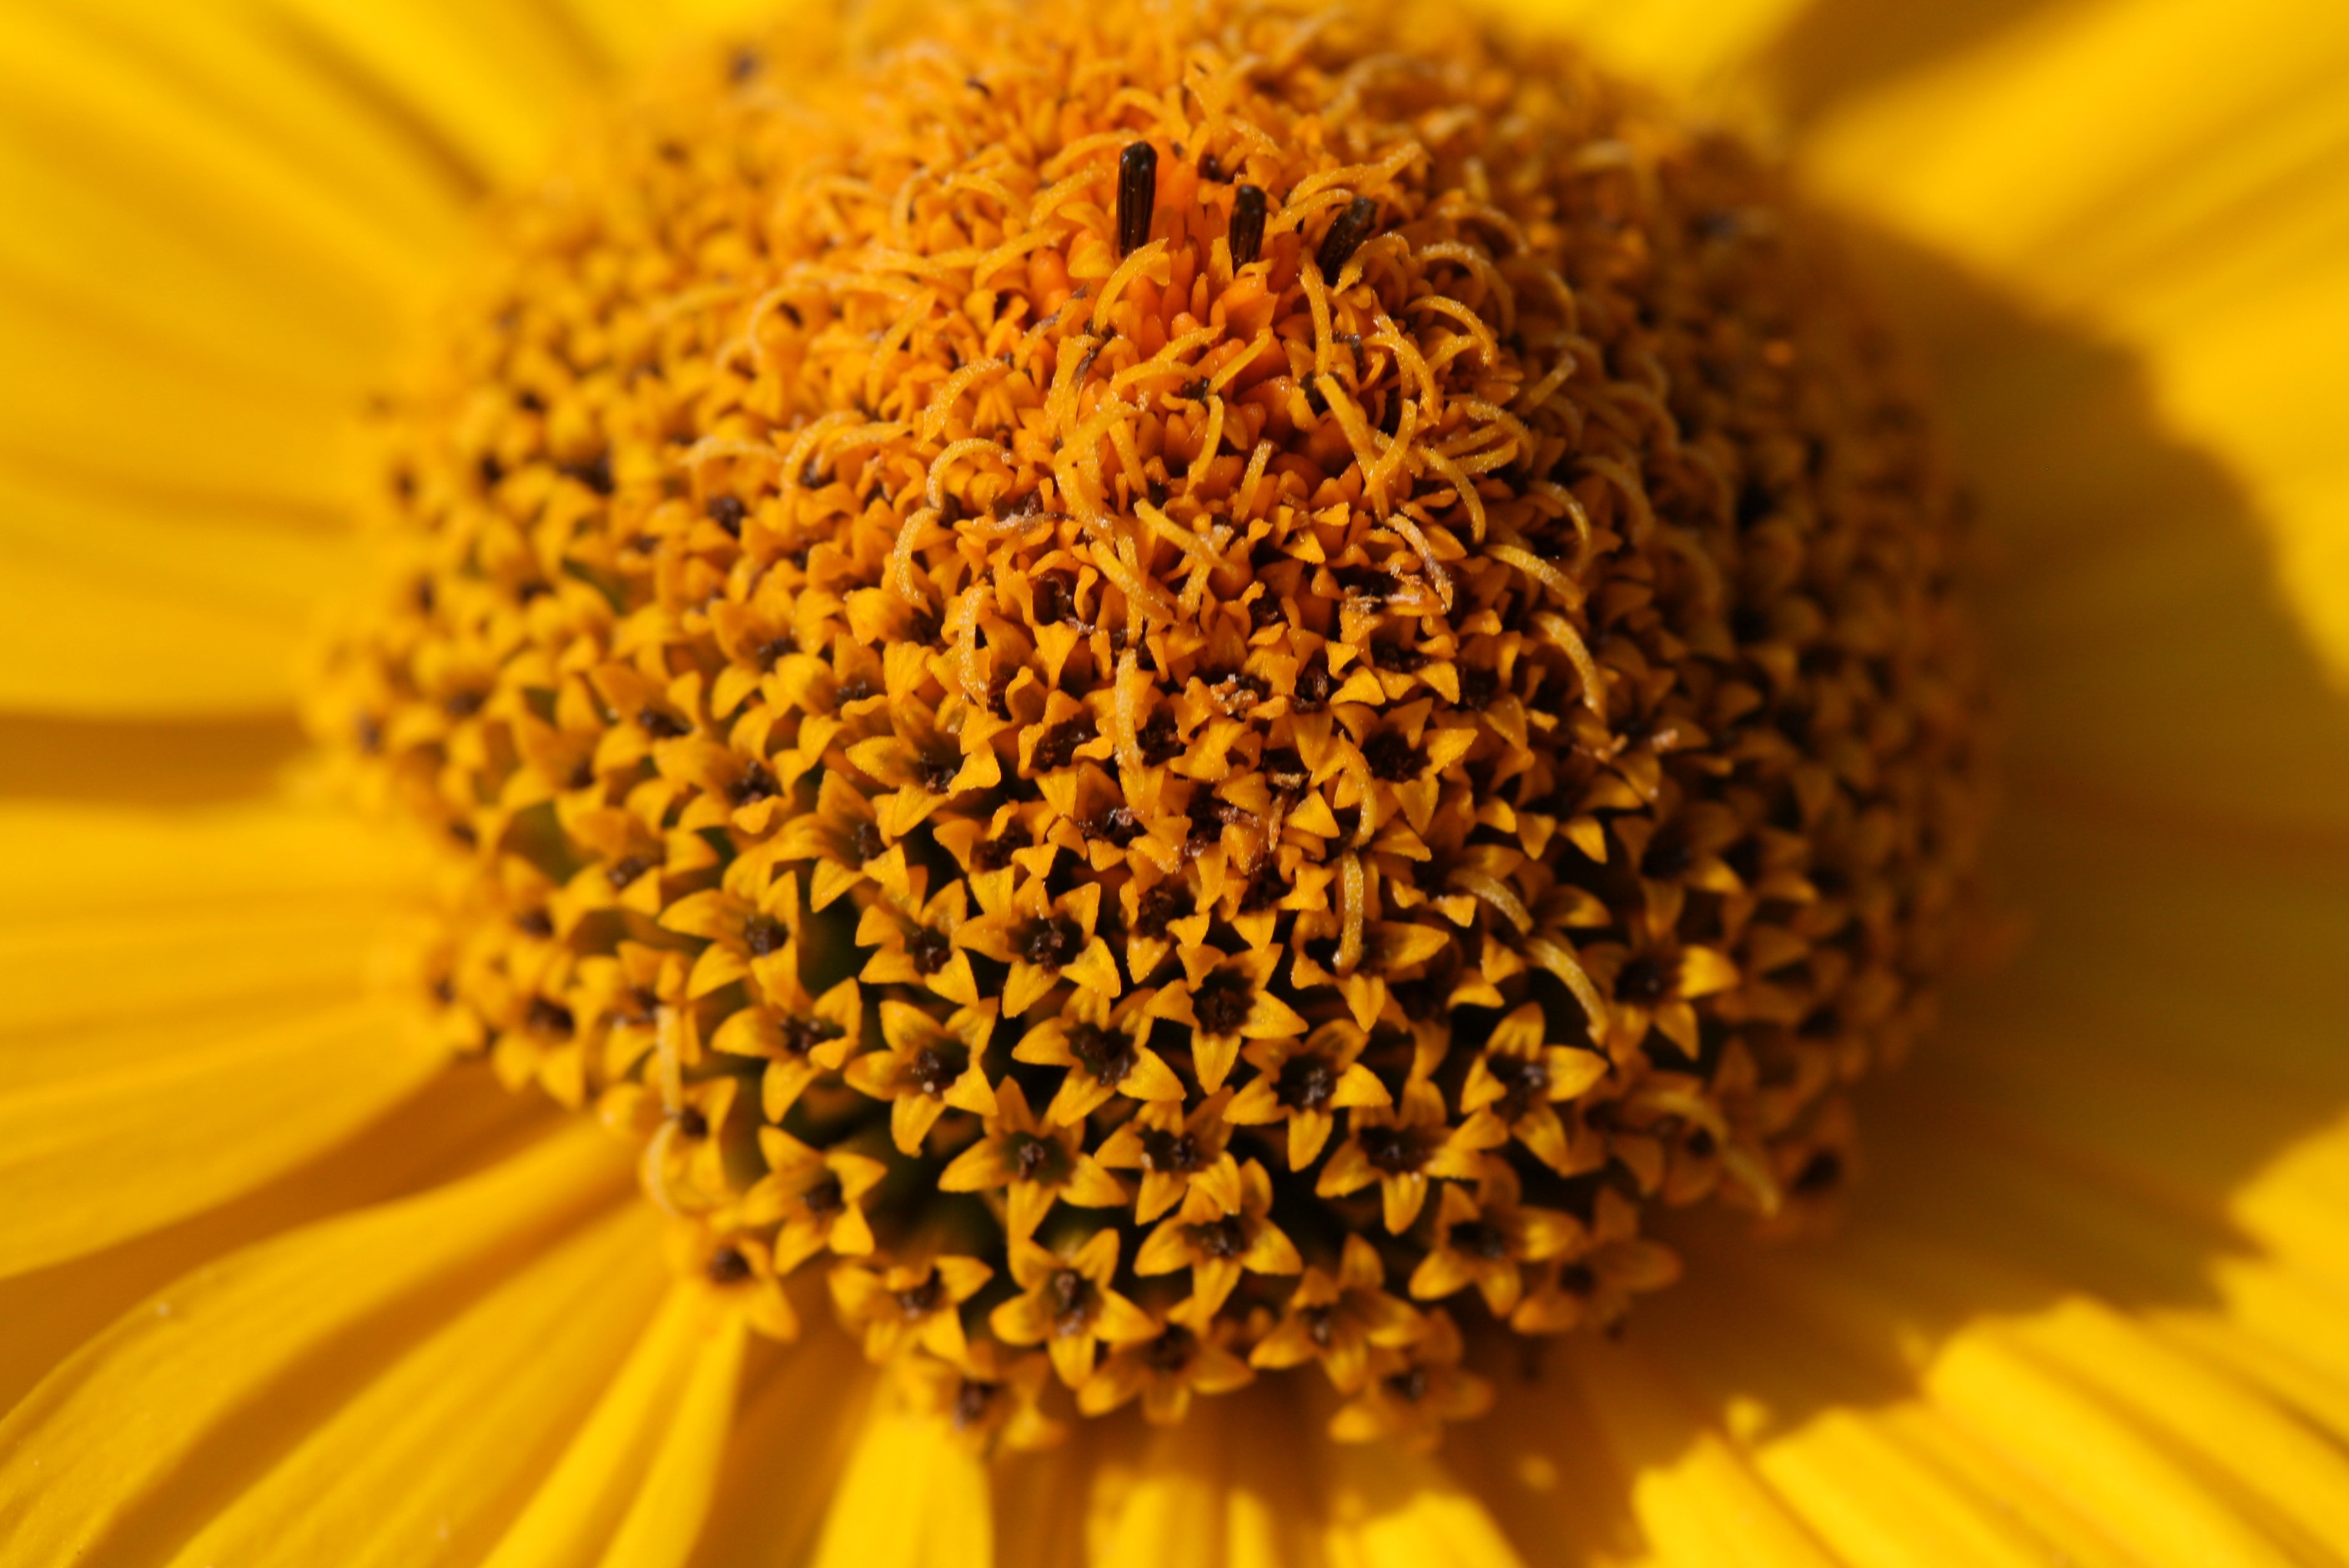
blossom, plant, photography, flower, petal, bloom, summer, pollen, produce, macro, botany, yellow, garden, close, flora, sunflower, yellow flower, close up, vegetarian food, macro photography, flowering plant, daisy family, sunflower seed, plant stem, land plant